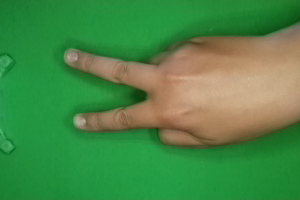
Label: scissors